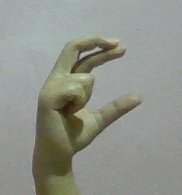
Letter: thal